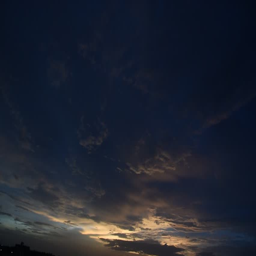
silhouette of a woman holding a cell phone taking pictures outside during sunset